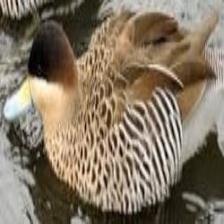
Species: PUNA TEAL
Scientific name: ANAS PUNA
ImageNet parent category: drake